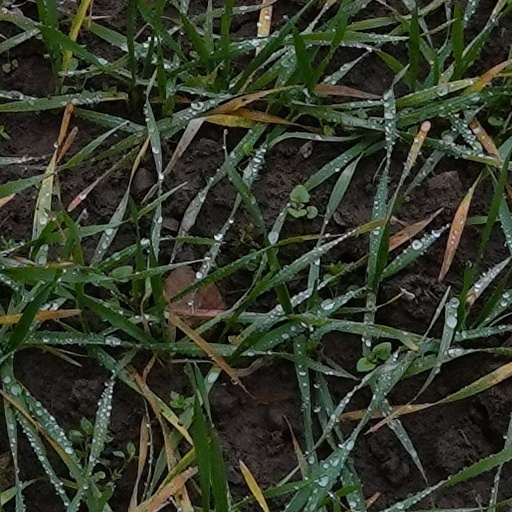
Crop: wheat